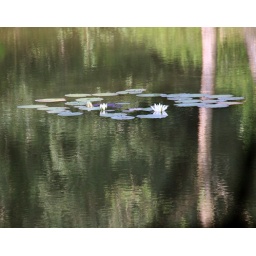
Green isle in green water